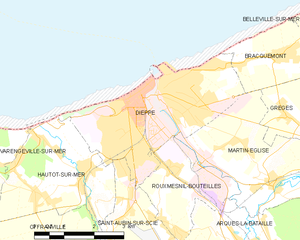
Dieppe
Kort over kommunen
Kort over kommunen
Dieppe er en fransk by beliggende ved Atlanterhavskysten 150 km nordvest for den franske hovedstad Paris. Byen havde i 1999 34.653 indbyggere. Byen er især kendt for at have været stedet for et mislykket allieret landgangsforsøg under 2. verdenskrig, også kendt som Slaget ved Dieppe.